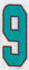
Number: 9